McMahon government

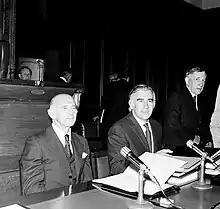
McMahon with Treasurer Billy Snedden in April 1971

As the 1972 election approached, inflation and unemployment were increasing and the world economy was entering the 1970s decline. In 1971, the government delivered a deflationary budget in response to economic conditions - but in 1972, faced with the challenge of Gough Whitlam's vast program of expenditure, Treasurer Snedden delivered a more election-friendly high spending budget.